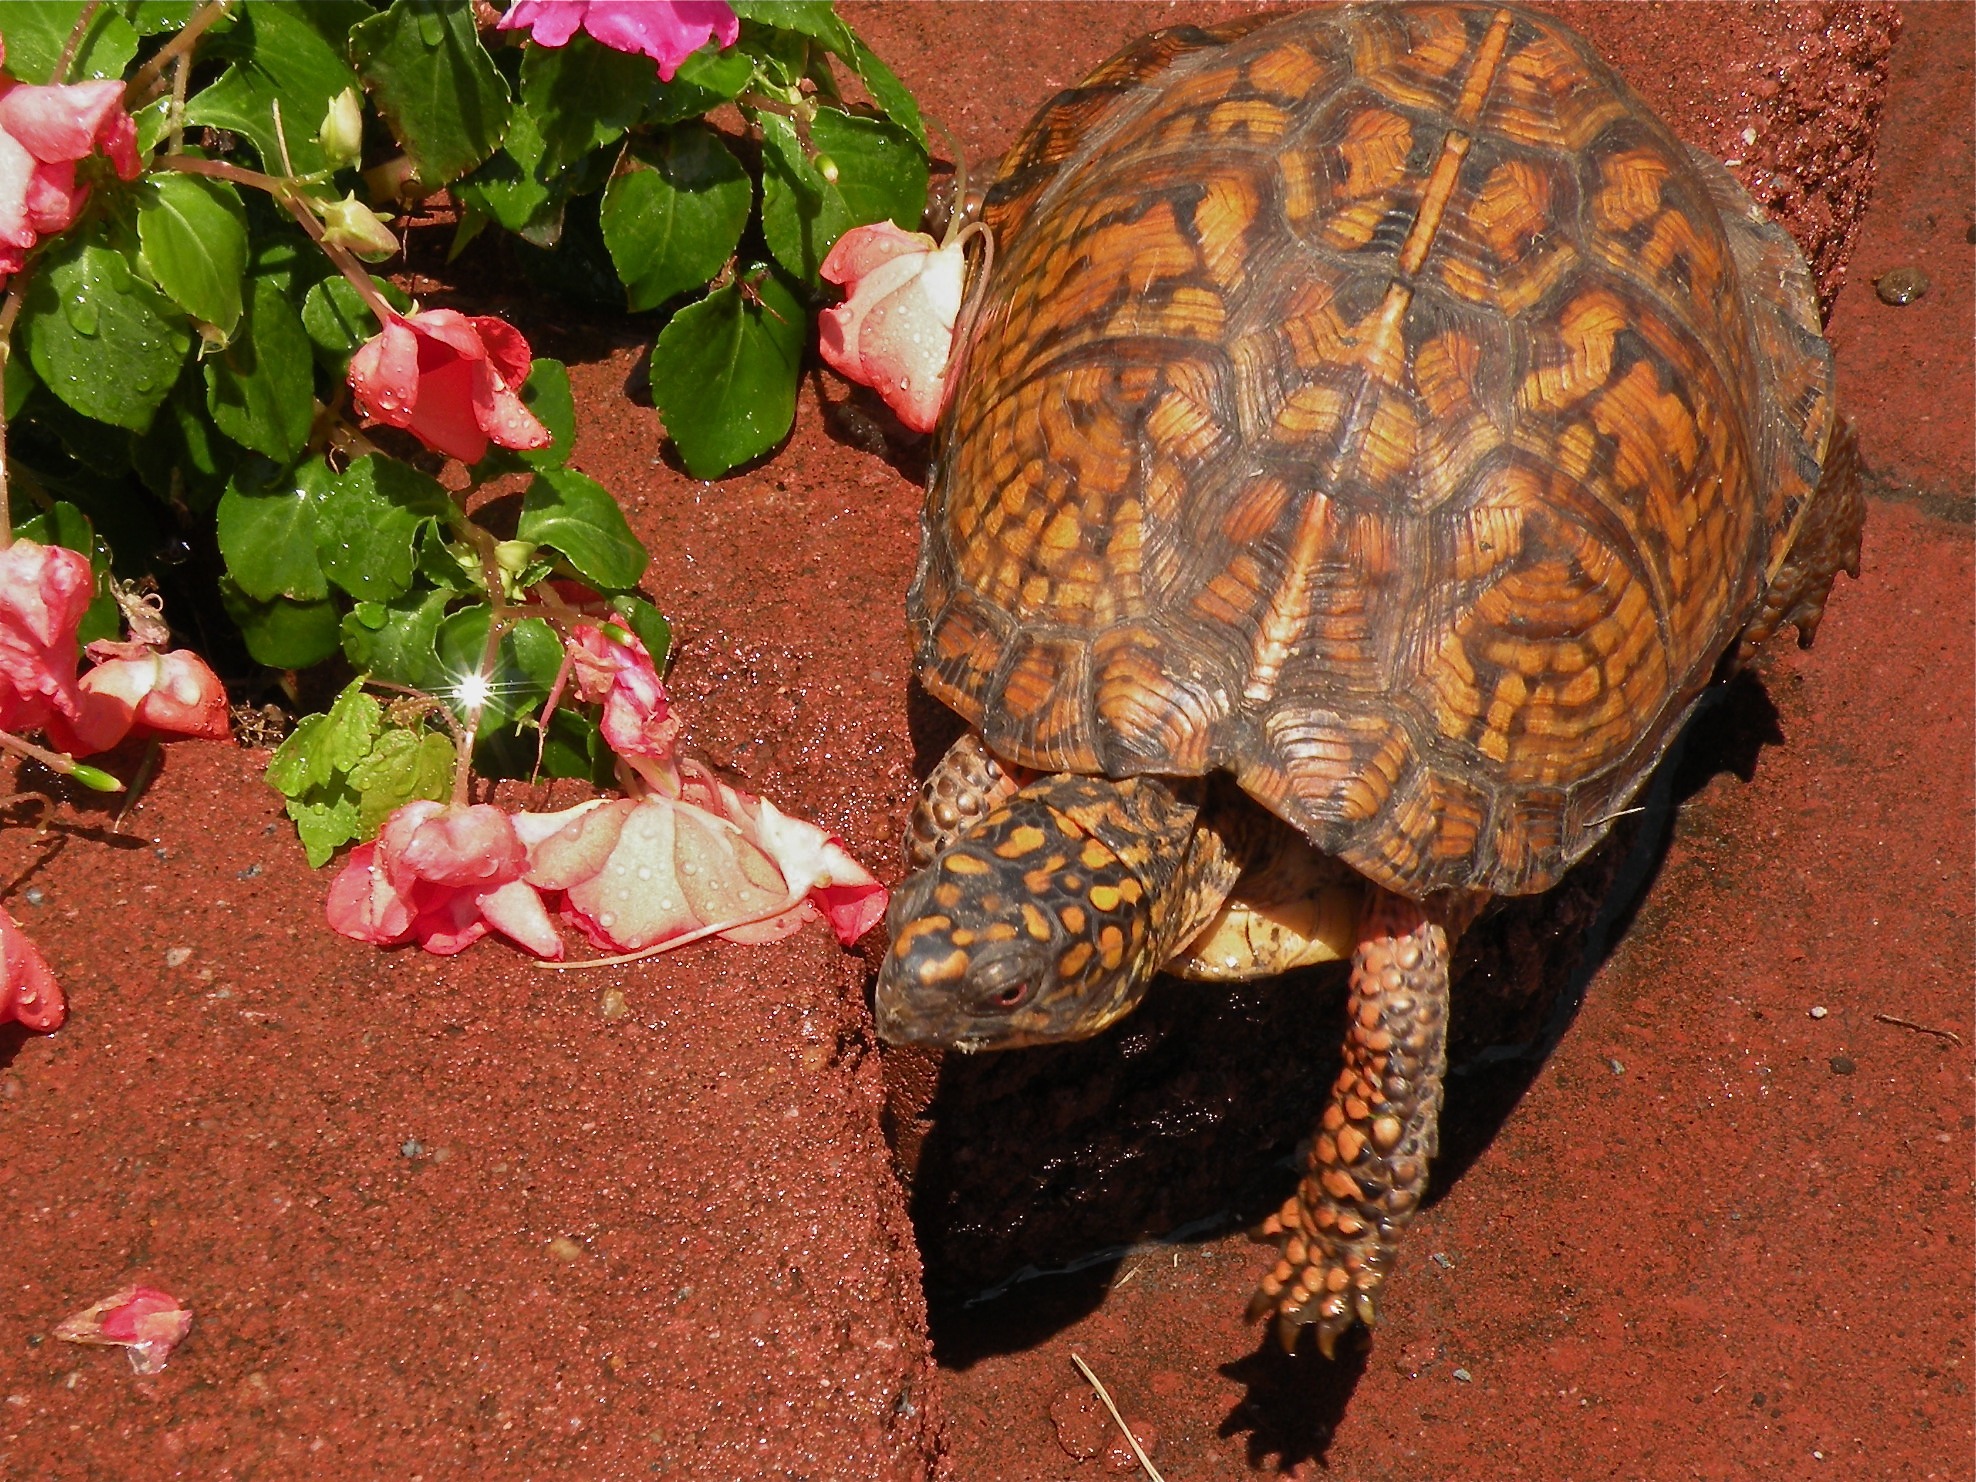
mobile, nature, home, animal, wildlife, pet, backyard, turtle, reptile, amphibian, fauna, shell, crawling, zoology, neck, tortoise, vertebrate, box turtle, slow, shyness, emydidae